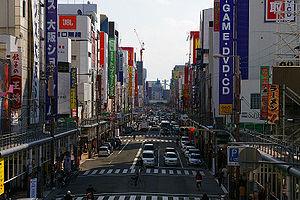
Nipponbashi est un quartier commercial de l'arrondissement Naniwa, à Osaka, au Japon. Le quartier s’étend autour de l'avenue Sakaisuji, depuis la sortie Ebisu-chō de l'autoroute Hanshin au sud, jusqu'à Nansan-dōri au nord. Connu familièrement comme "Den-Den Town," Nipponbashi est réputé pour ses nombreuses boutiques de meubles, d'outils, et de produits « otaku » en électronique, animation, manga et objets de collection. Nipponbashi est souvent comparé à Akihabara à Tokyo.
Naniwa-ku est un des 24 arrondissements d'Osaka, au Japon. Il a une superficie de 4, 37 km².